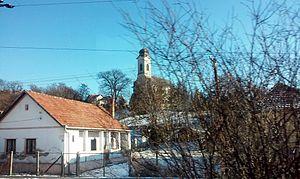
Fedémes est un village et une commune du comitat de Heves en Hongrie.